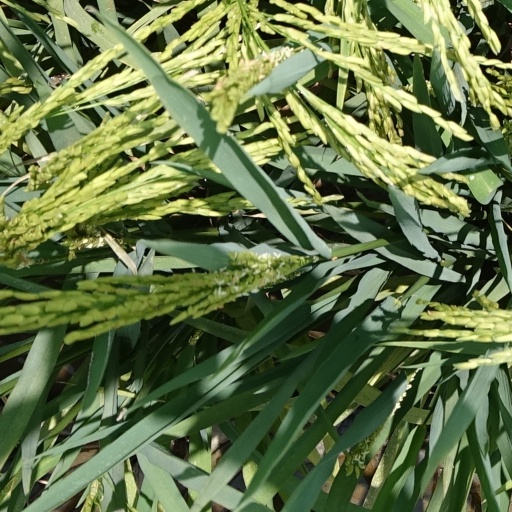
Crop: rice